Flohwalzer

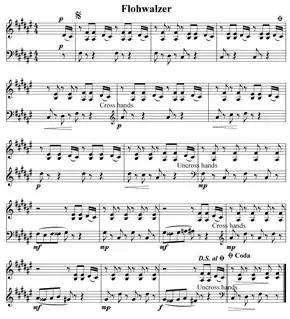
Flohwalzer, in F-sharp majorFile:Flohwalzer F-sharp.mid

Despite its name, the piece is not a waltz in triple meter, as it has a time signature in duple meter and is closer to a polka or galop. The composer is unknown. In a parody of musicology writing, Eric Baumann attributes the piece to Ferdinand Loh, but this is obviously a joke ("F. Loh" = "Floh", flea in German). The piece is notated in the identically sounding keys of F-sharp major or G-flat major, because most of the piece's notes are played on black keys in those keys, making the fingering easier.